Animals' Rights: Considered in Relation to Social Progress

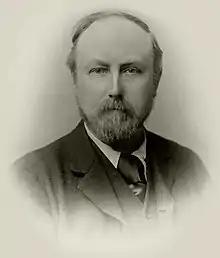
Henry S. Salt

Henry S. Salt was known for his work on prison reform, education, economic justice, and animal welfare. A committed vegetarian, socialist, pacifist, and anti-vivisectionist, he founded the Humanitarian League in 1891. Often described as a pioneering figure in the animal rights movement, Salt was later credited by Mahatma Gandhi as an influence on his vegetarianism. A prolific writer, Salt published 40 books, beginning with "A Plea for Vegetarianism and Other Essays" in 1886.